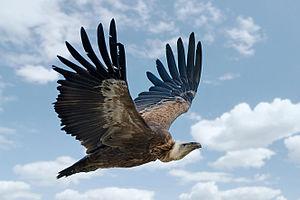
Le Vautour fauve, ou anciennement le griffon, est une espèce d'oiseaux nécrophage de la famille des Accipitridae.